Battle of the Little Bighorn

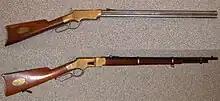
Henry rifle and a Winchester Model 1866 rifle. These repeater rifles were capable of higher rates of fire than the Springfield trapdoor.

The first non-Natives to hear the news of the Custer defeat (outside of Terry's force) were those aboard the steamboat "Far West," which had brought supplies for the expedition. Curley, one of Custer's scouts, rode up to the steamboat and tearfully conveyed the information to Grant Marsh, the boat's captain, and army officers. Marsh converted the "Far West" into a floating field hospital to carry the 52 wounded from the battle to Fort Lincoln. Traveling night and day, with a full head of steam, Marsh brought the steamer downriver to Bismarck, Dakota Territory, making the run in the record time of 54 hours and bringing the first news of the military defeat which came to be popularly known as the "Custer Massacre". The editor of the Bismarck paper kept the telegraph operator busy for hours transmitting information to the "New York Herald" (for which he corresponded). News of the defeat arrived in the East as the U.S. was observing its centennial. The Army began to investigate, although its effectiveness was hampered by a concern for survivors, and the reputation of the officers. Custer's wife, Elizabeth Bacon Custer, in particular, guarded and promoted the ideal of him as the gallant hero, attacking any who cast an ill light on his reputation.